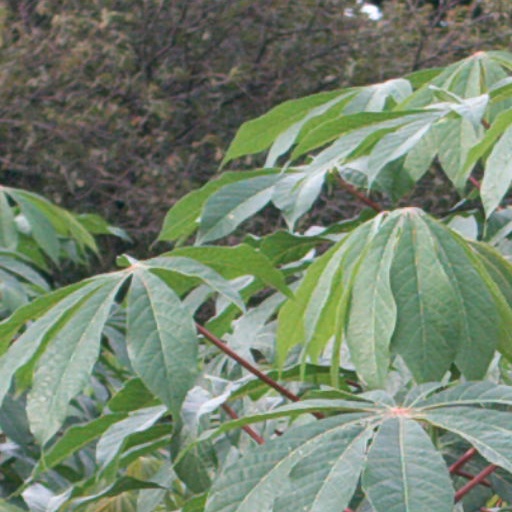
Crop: cassava